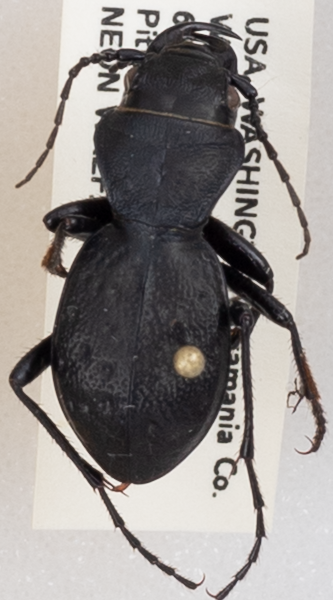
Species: Omus dejeanii
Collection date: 2019-07-16
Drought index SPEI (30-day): -0.138
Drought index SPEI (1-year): -1.834
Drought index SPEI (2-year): -2.09